Texas toast

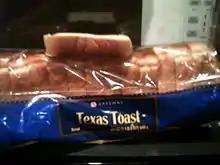
A loaf of thick-sliced white bread for making Texas toast, with a slice on top

Thick-sliced bread sold for making Texas toast can be used in the same manner as ordinary bread slices, such as in sandwiches, and it is especially useful for dishes involving liquids or where extra thickness could improve the product, such as French toast. While most varieties sold for Texas toast are white bread, whole wheat varieties also exist.